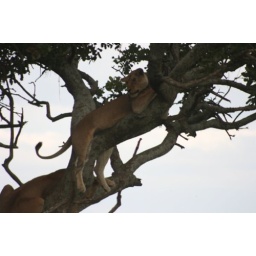
Lion climbing tree in lake manyara national park